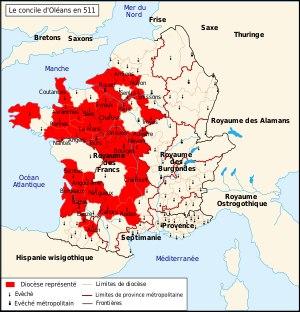
L'histoire du Loiret, en tant qu'entité administrative, commence le 22 décembre 1789 par un décret de l'Assemblée constituante, qui entre en vigueur quelques mois plus tard, le 4 mars 1790. Il est constitué à partir d'une partie des anciennes provinces de l'Orléanais et du Berry. Mais l'histoire du territoire du département du Loiret est bien plus ancienne.
La page concile d'Orléans répertorie les conciles et synodes diocésains qui se tiennent dans la ville française d'Orléans au Moyen Âge et à l'Époque moderne.
Clovis Iᵉʳ, en latin Chlodovechus, né à Tournai vers 466 et mort à Paris le 27 novembre 511, est roi des Francs saliens, puis roi de tous les Francs de 481 à 511.